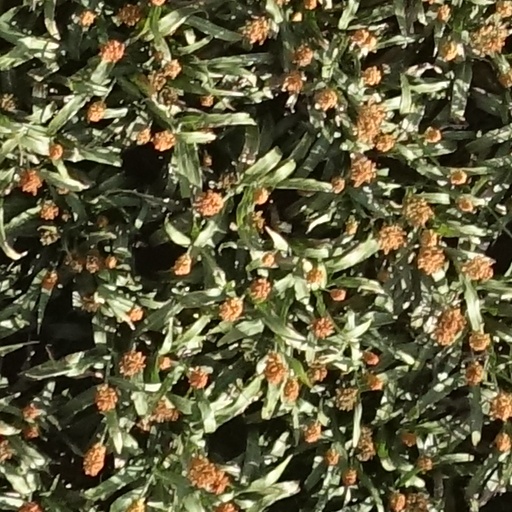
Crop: sorghum